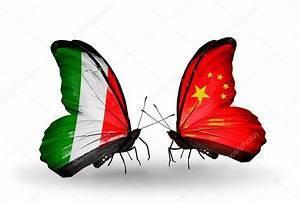
butterfly